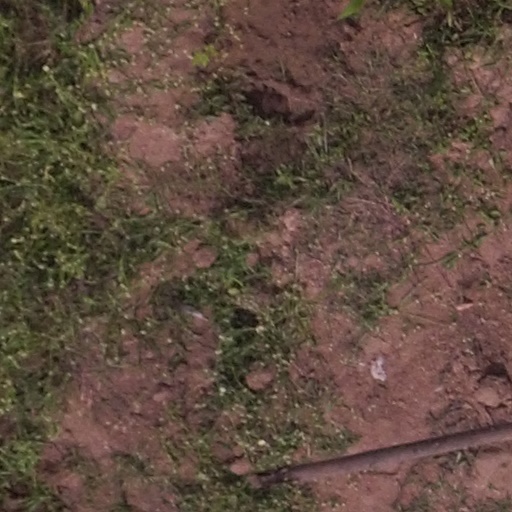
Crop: maize; corn